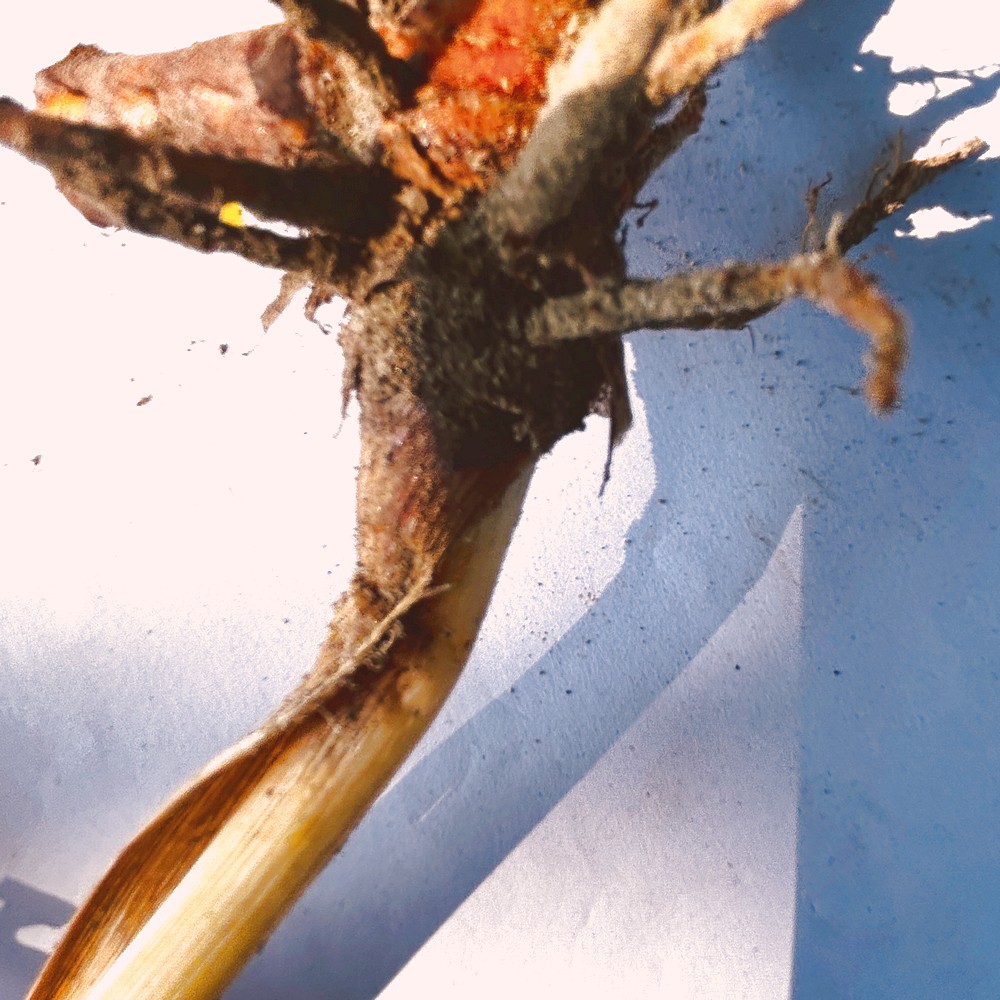
Label: Rhizome Disease Root